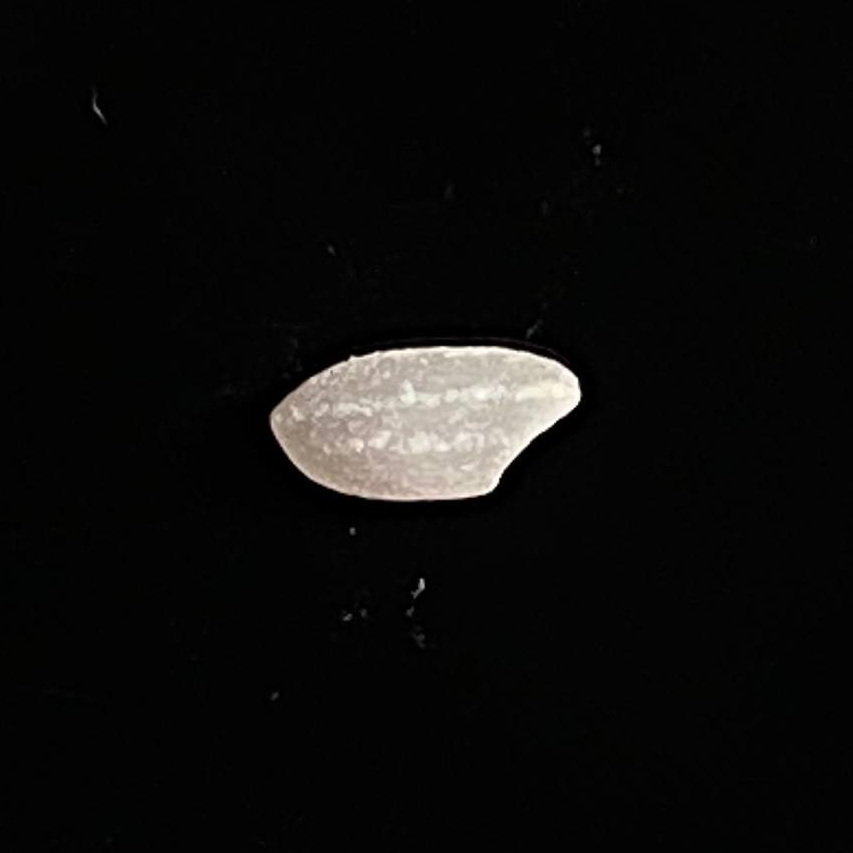
Rice variety: Chinigura_Polao